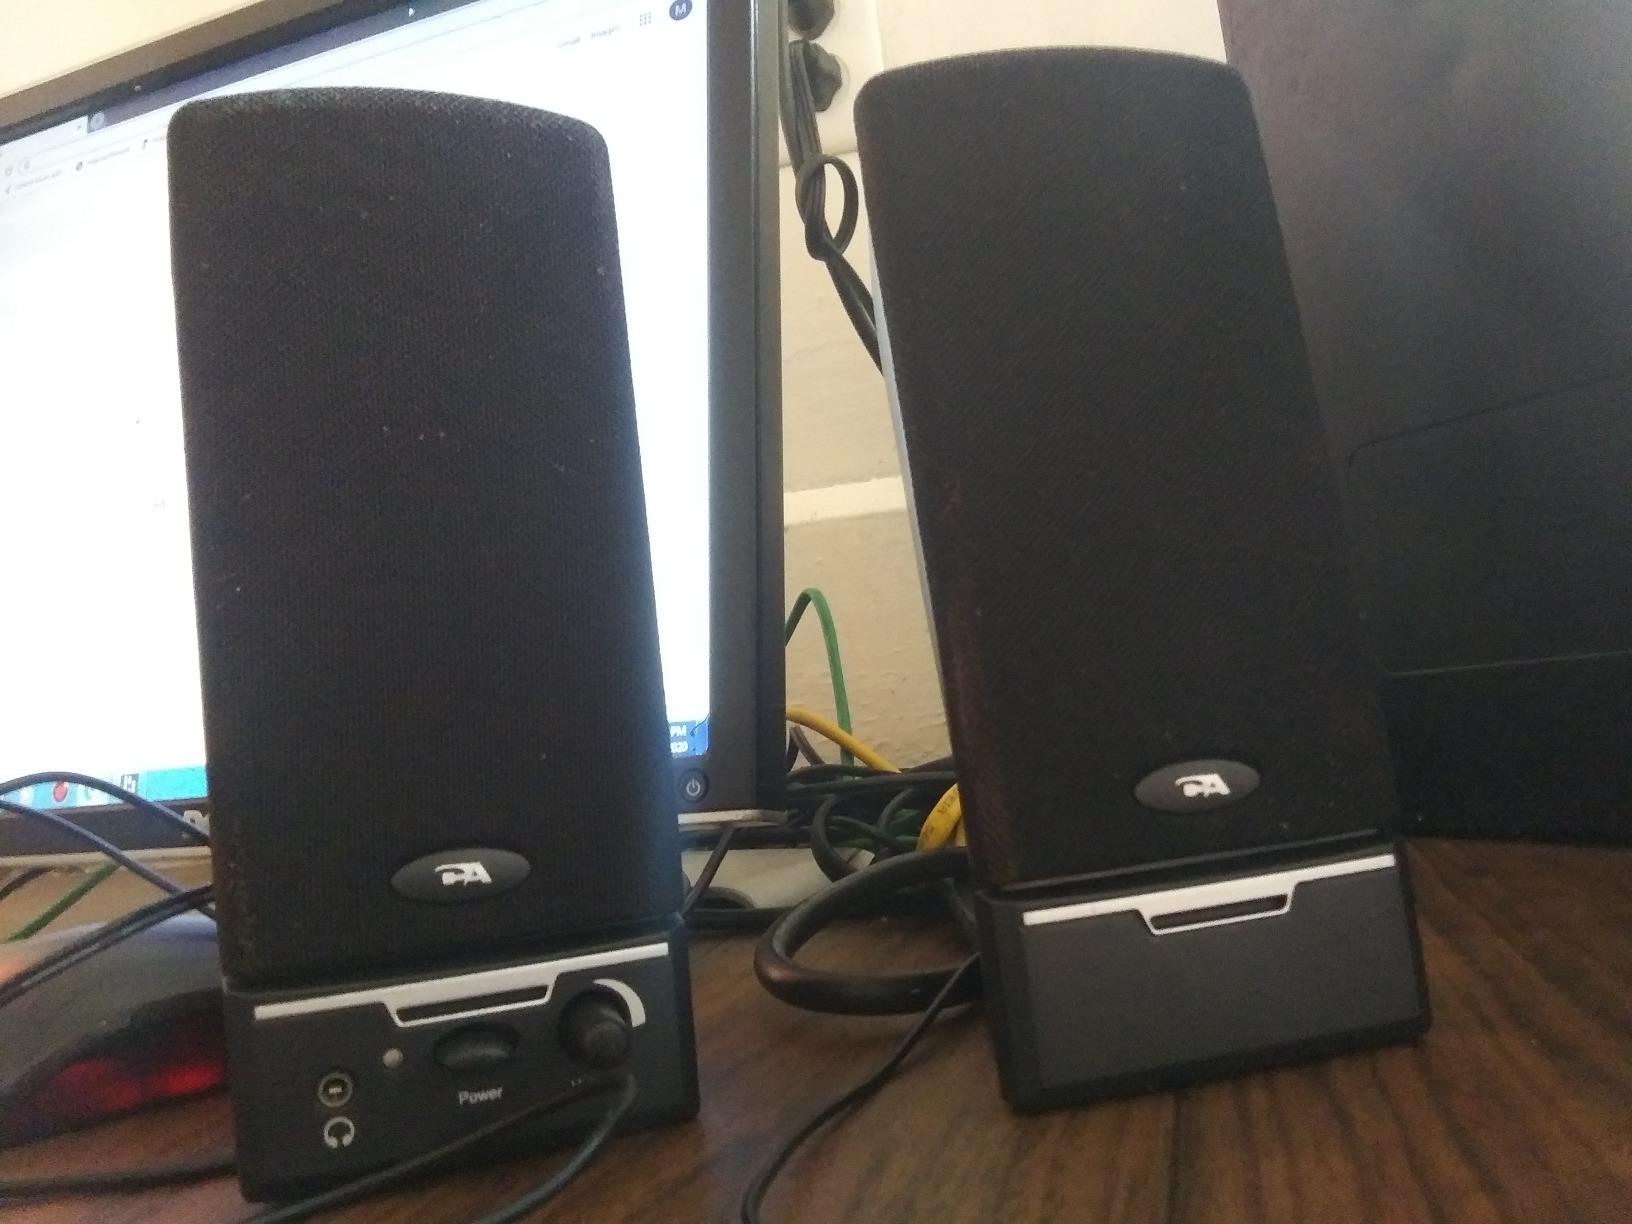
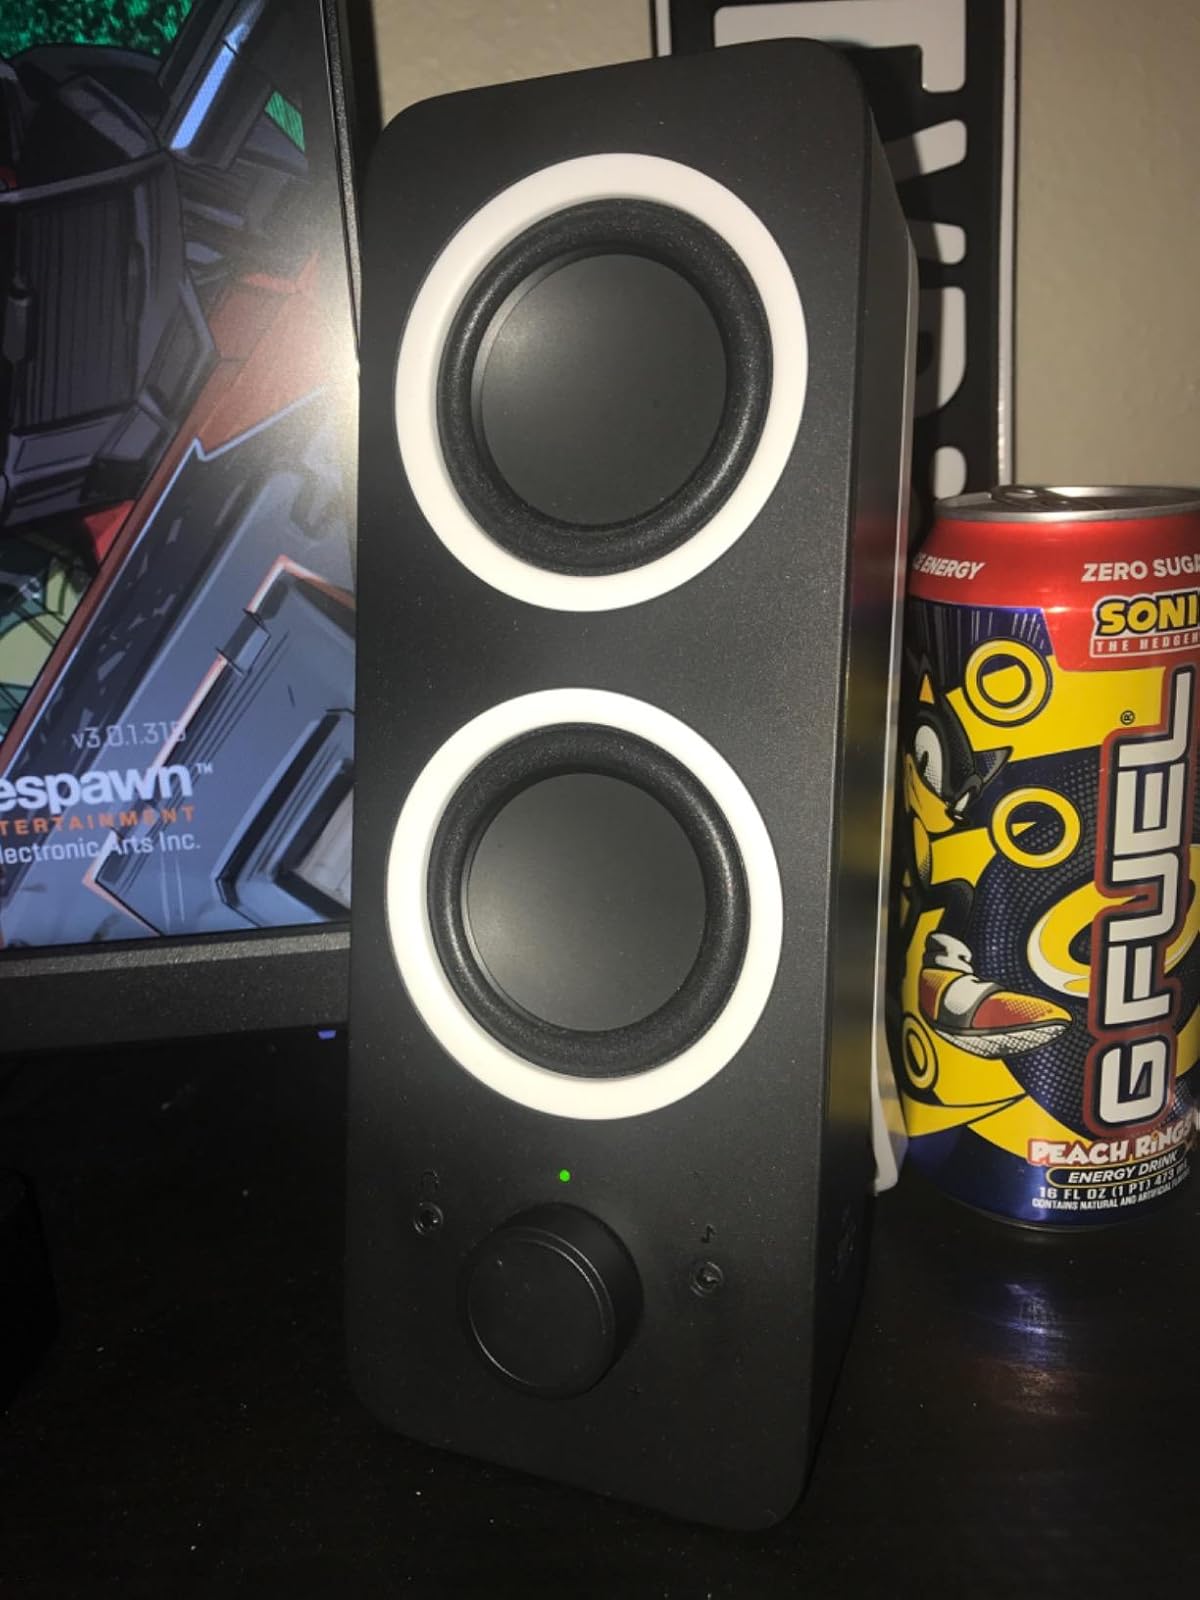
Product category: speaker
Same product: no